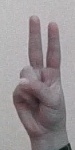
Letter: taa